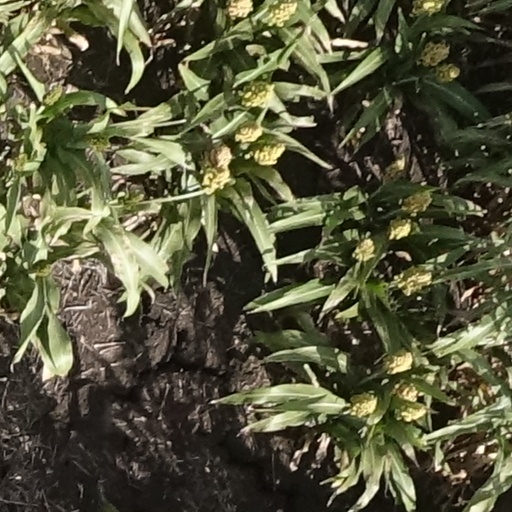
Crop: sorghum